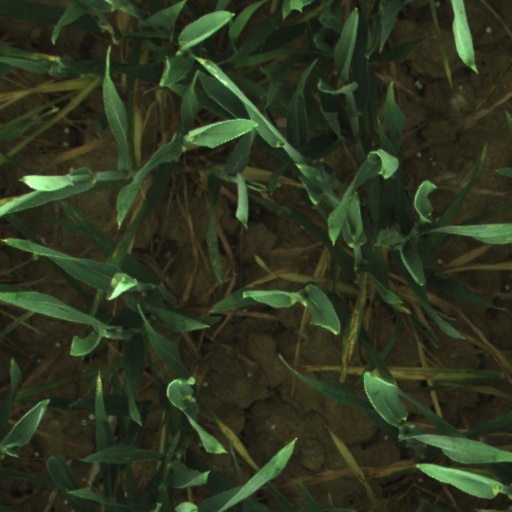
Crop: wheat